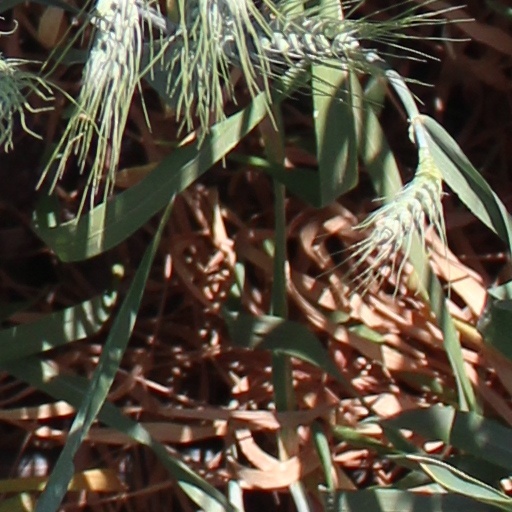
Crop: wheat